Beach

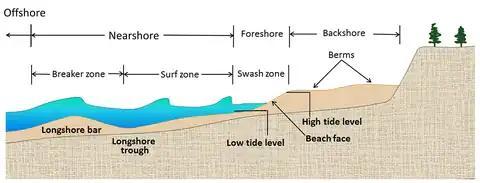
A berm is a nearly horizontal portion that stays dry except during extremely high tides and storms. The swash zone is alternately covered and exposed by wave run-up. The beach face is the sloping section below the berm that is exposed to the swash of the waves. The wrack line (not shown here) is the highest reach of the daily tide where organic and inorganic debris is deposited by wave action. May have sand dunes.

Wild beaches, also known as undeveloped or undiscovered beaches, are not developed for tourism or recreation. Preserved beaches are important biomes with important roles in aquatic or marine biodiversity, such as for breeding grounds for sea turtles or nesting areas for seabirds or penguins. Preserved beaches and their associated dune are important for protection from extreme weather for inland ecosystems and human infrastructure.